The Burnt Theatre

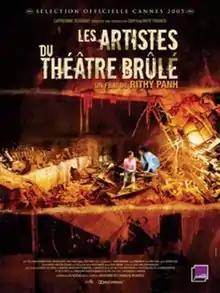
The theatrical poster

The Burnt Theatre, or Les Artistes du Théâtre Brûlé, is a 2005 French-Cambodian docudrama directed and co-written by Rithy Panh. A blend of fact and fiction, based on the actual lives of the actors, the film depicts a troupe of actors and dancers struggling to practise their art in the burned-out shell of Cambodia's former national theatre, the Preah Suramarit National Theatre in Phnom Penh.